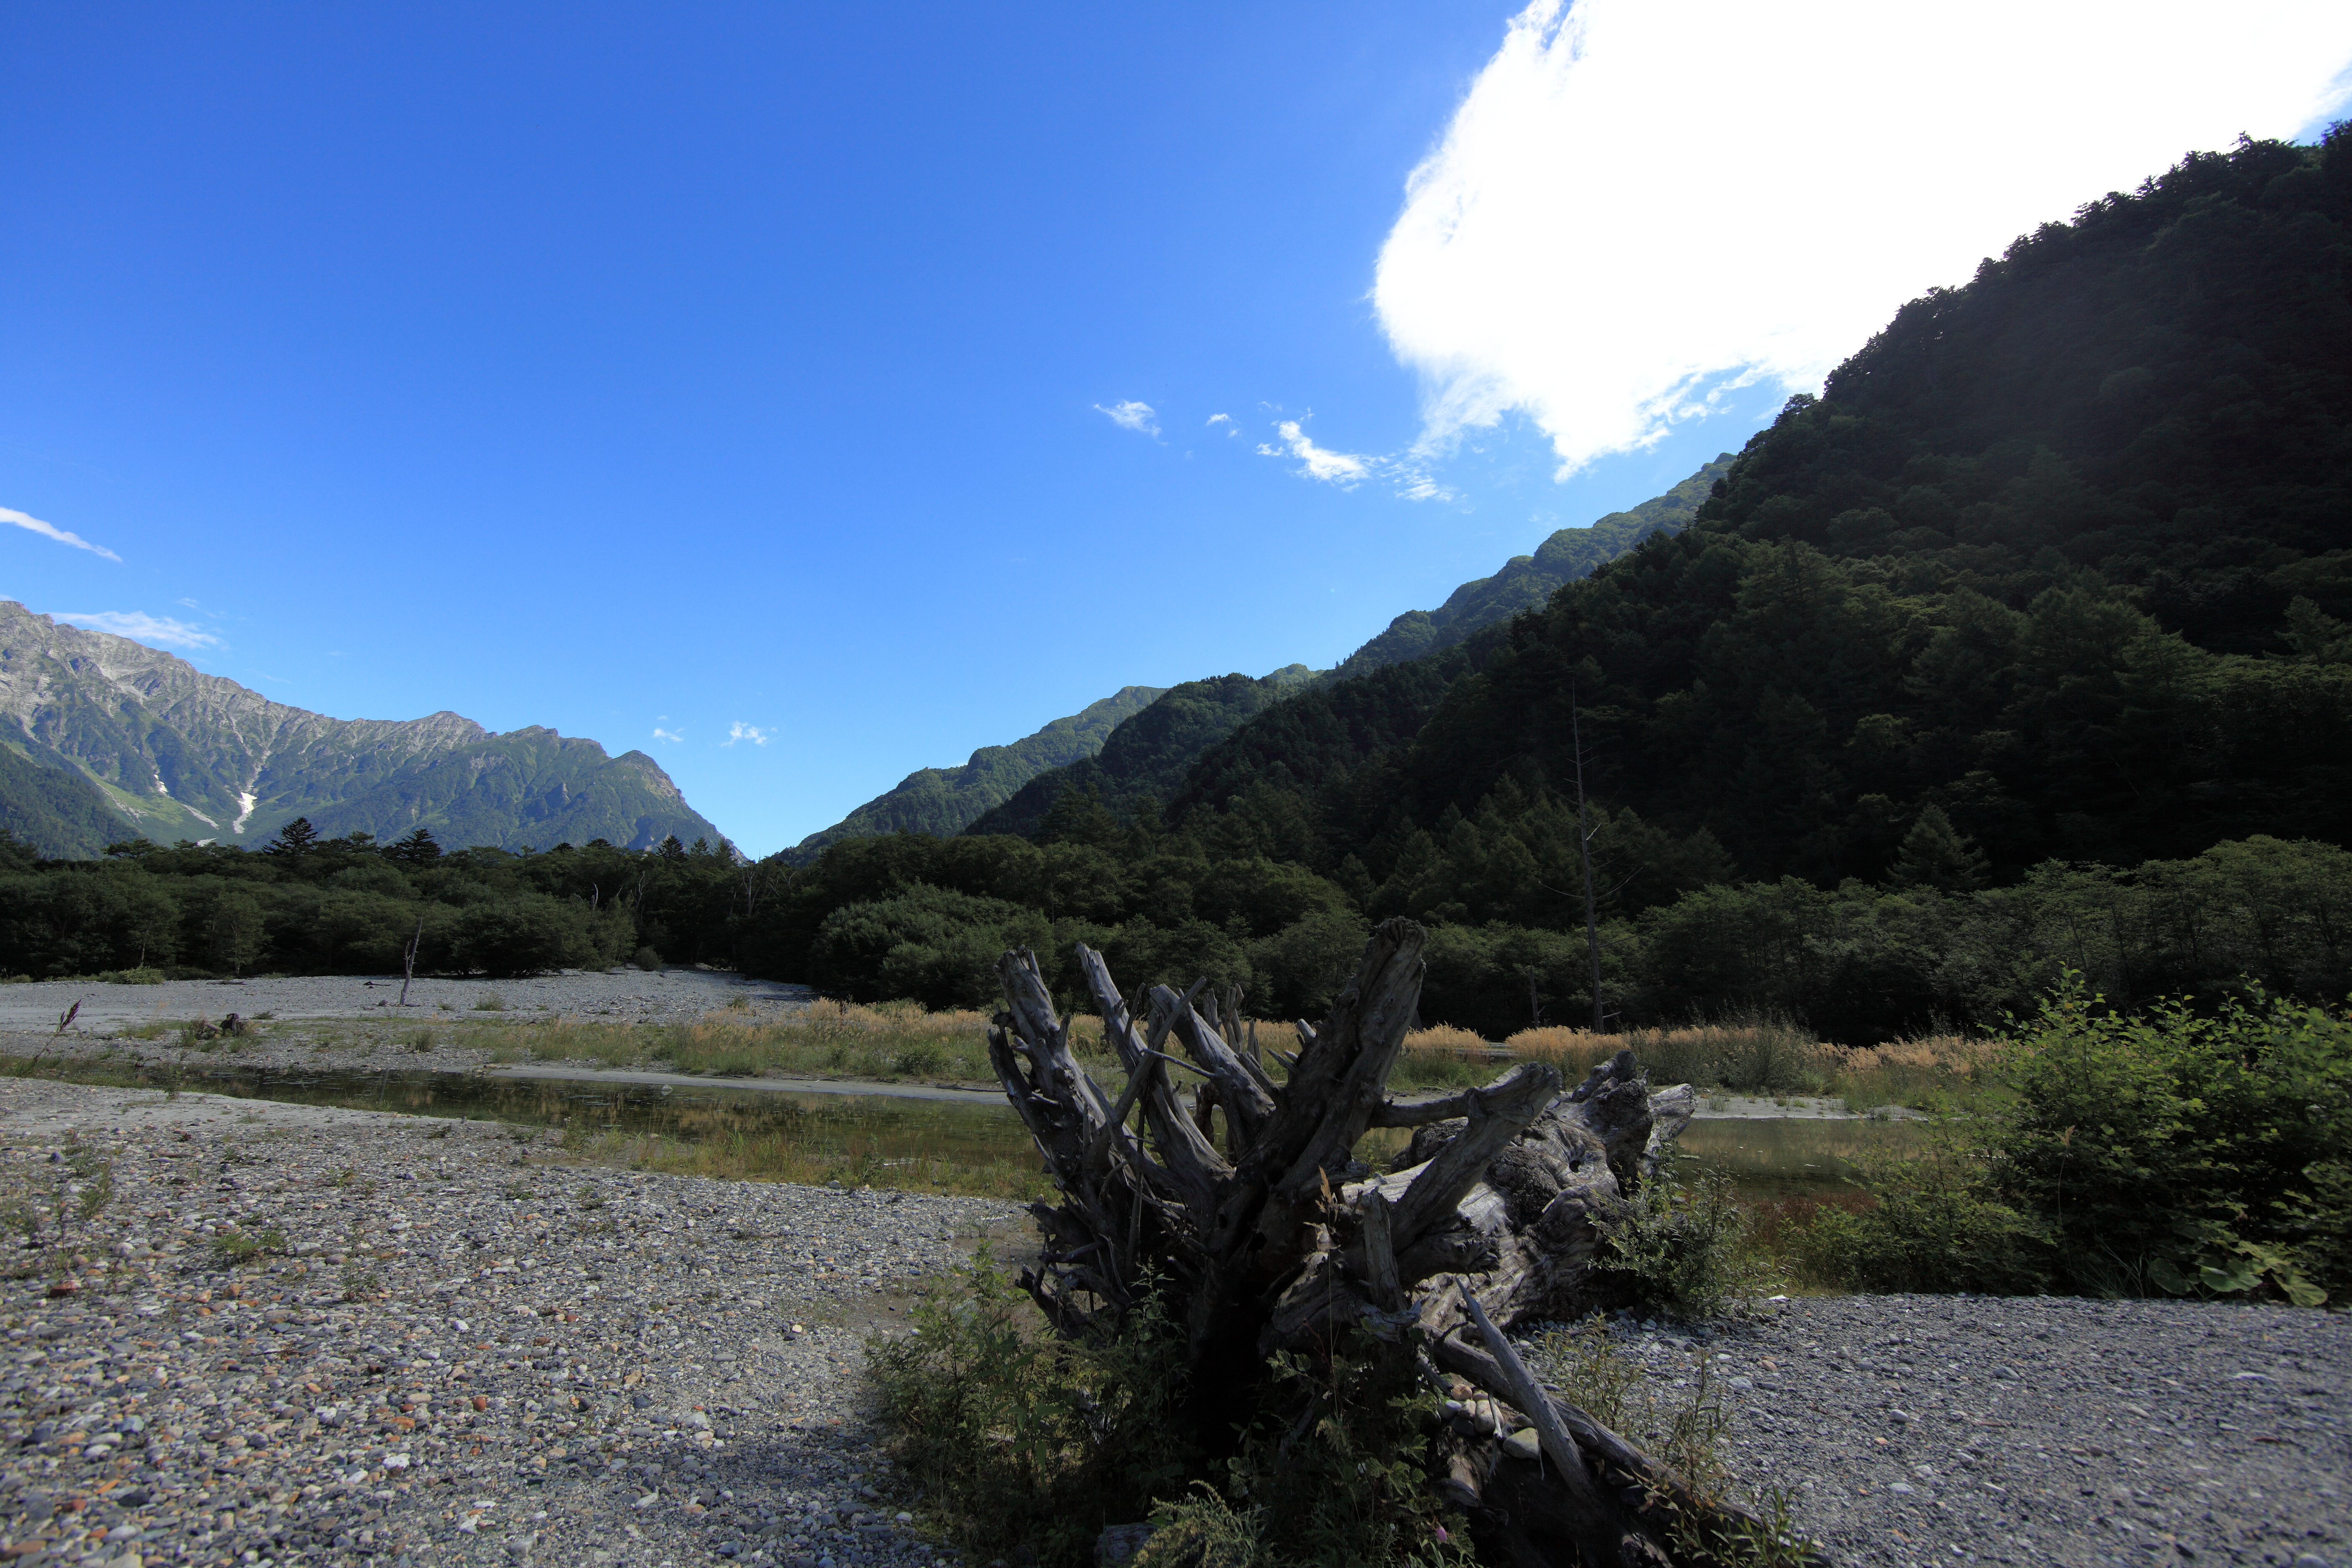
landscape, tree, rock, wilderness, mountain, hill, lake, valley, mountain range, high, highland, ridge, alps, plateau, 5d, hires, fell, markii, hi, res, resolution, nagano, matsumoto, kamikochi, landform, mountain pass, geographical feature, mountainous landforms